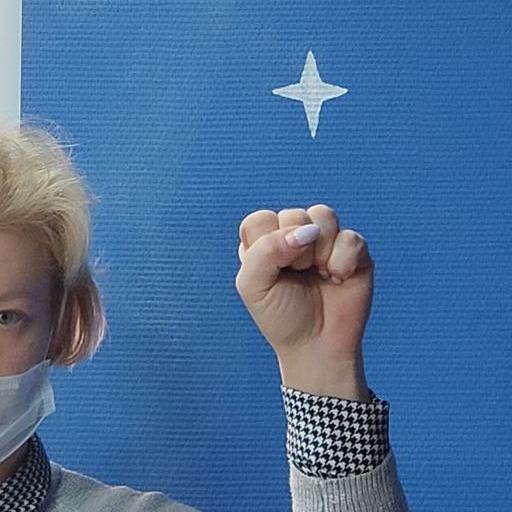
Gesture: fist